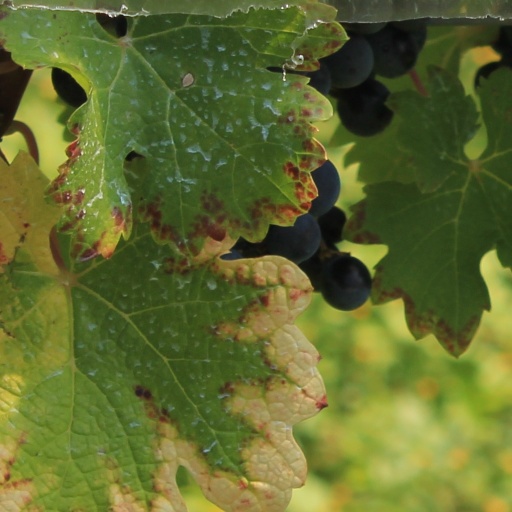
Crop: grape